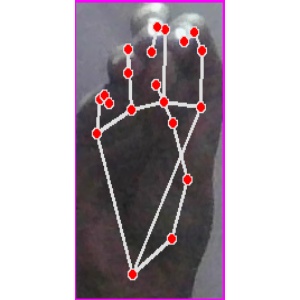
अक्षर: ङ